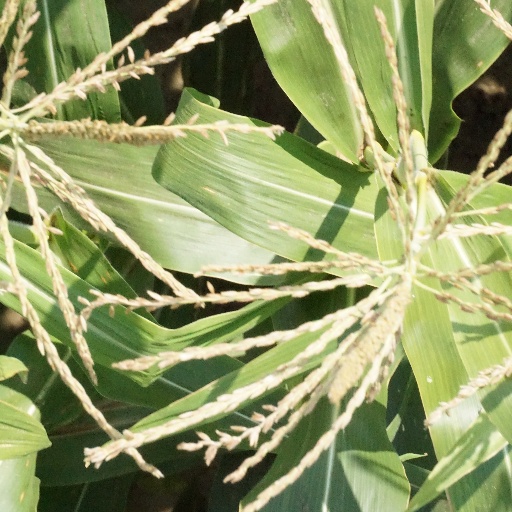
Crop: maize; corn